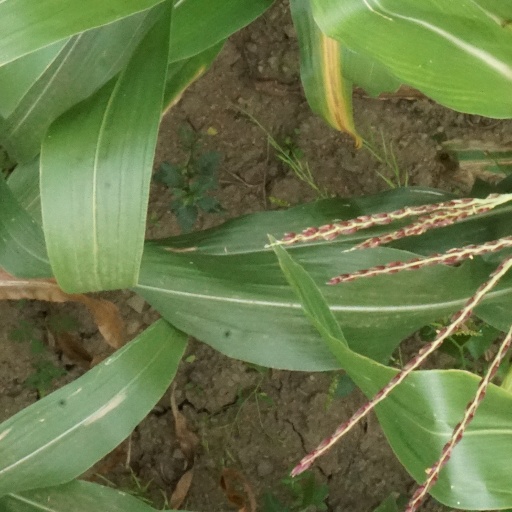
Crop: maize; corn